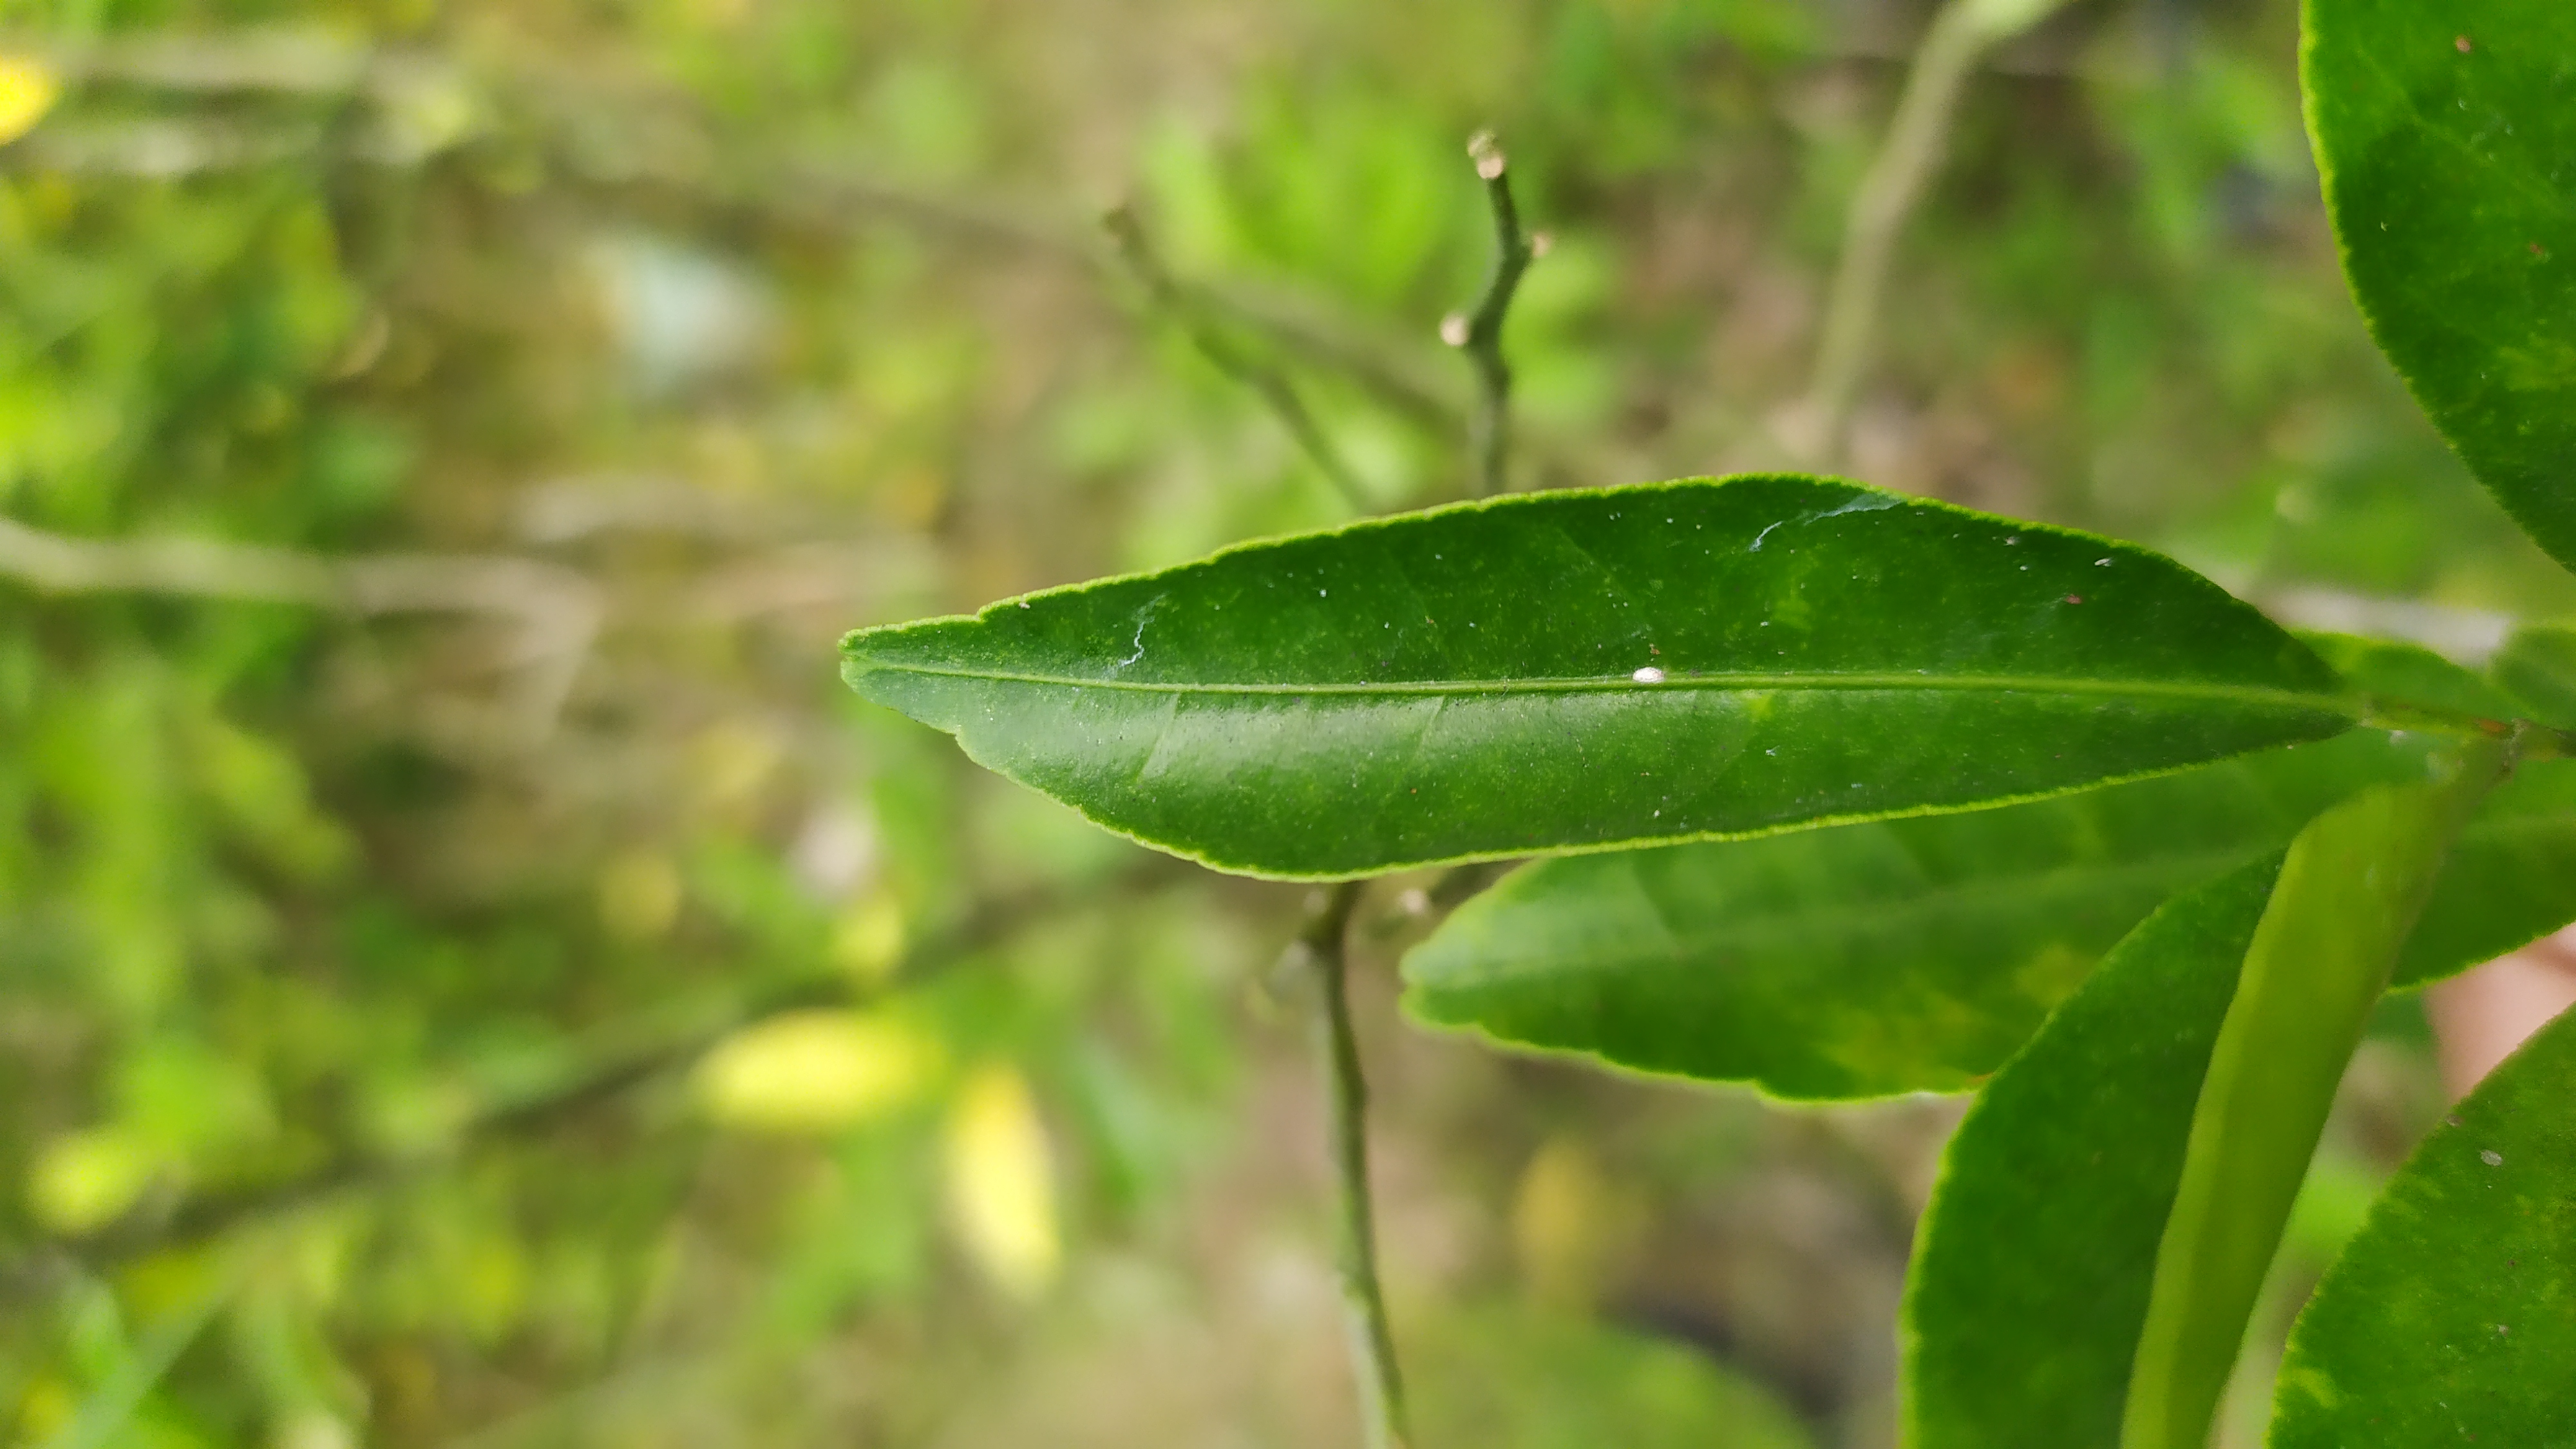
Mandarin leaf variety: Mandaring